Whatever (Adore Delano album)

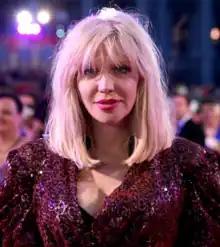
Musically, the album was inspired by the music of Seattle and the Pacific Northwest, including Courtney Love (pictured).

The alternative rock, grunge, and punk rock album is approximately 42 minutes, 48 second in length. "Billboard" Brandon Voss described the album as "guitar-fueled". Musically, Adore Delano was inspired by the music of Seattle and the Pacific Northwest, including Kurt Cobain, Courtney Love, and Babes in Toyland.